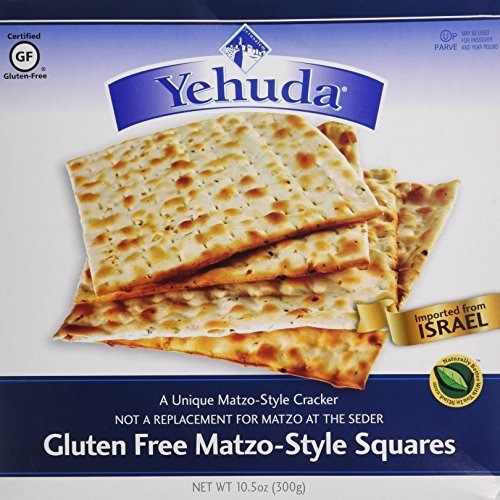
Item Name: Yehuda Gluten Free Matzo Squares, 10.5oz (2 Pack) | Product of Israel | Kosher for Passover
Product Description: Yehuda Matzo Crackers Squares , Matzos Gluten Free, Everything 10.5 oz. (Pack of 2)
Value: 21.0
Unit: Ounce

Price: 6.39